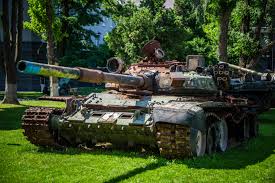
Label: T-72